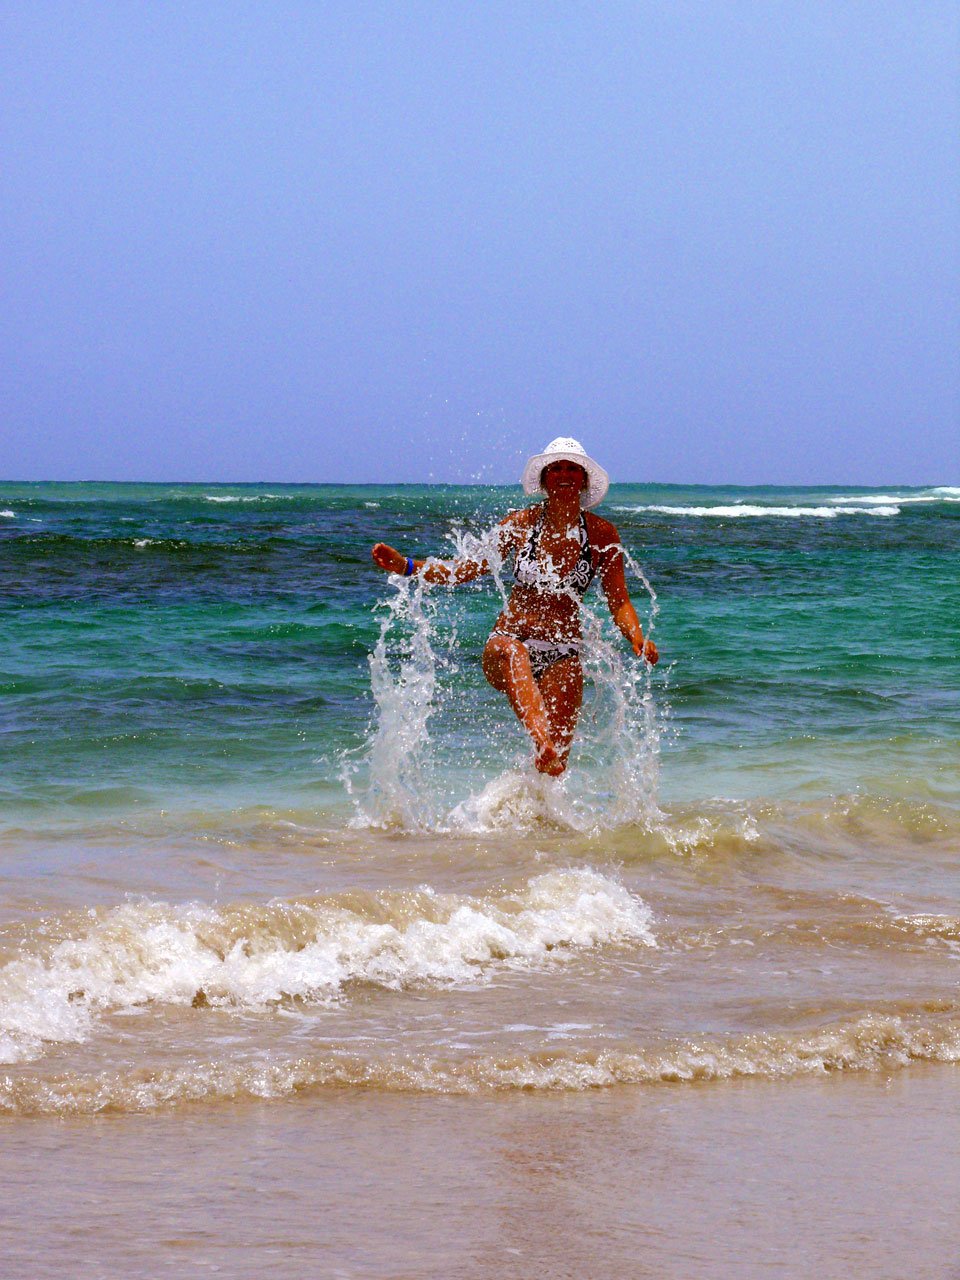
beach, sea, coast, water, sand, ocean, girl, shore, wave, summer, vacation, holiday, bay, season, body of water, sunny, beautiful, day, atlantic, dominican, republic, exotic, cape, wind wave